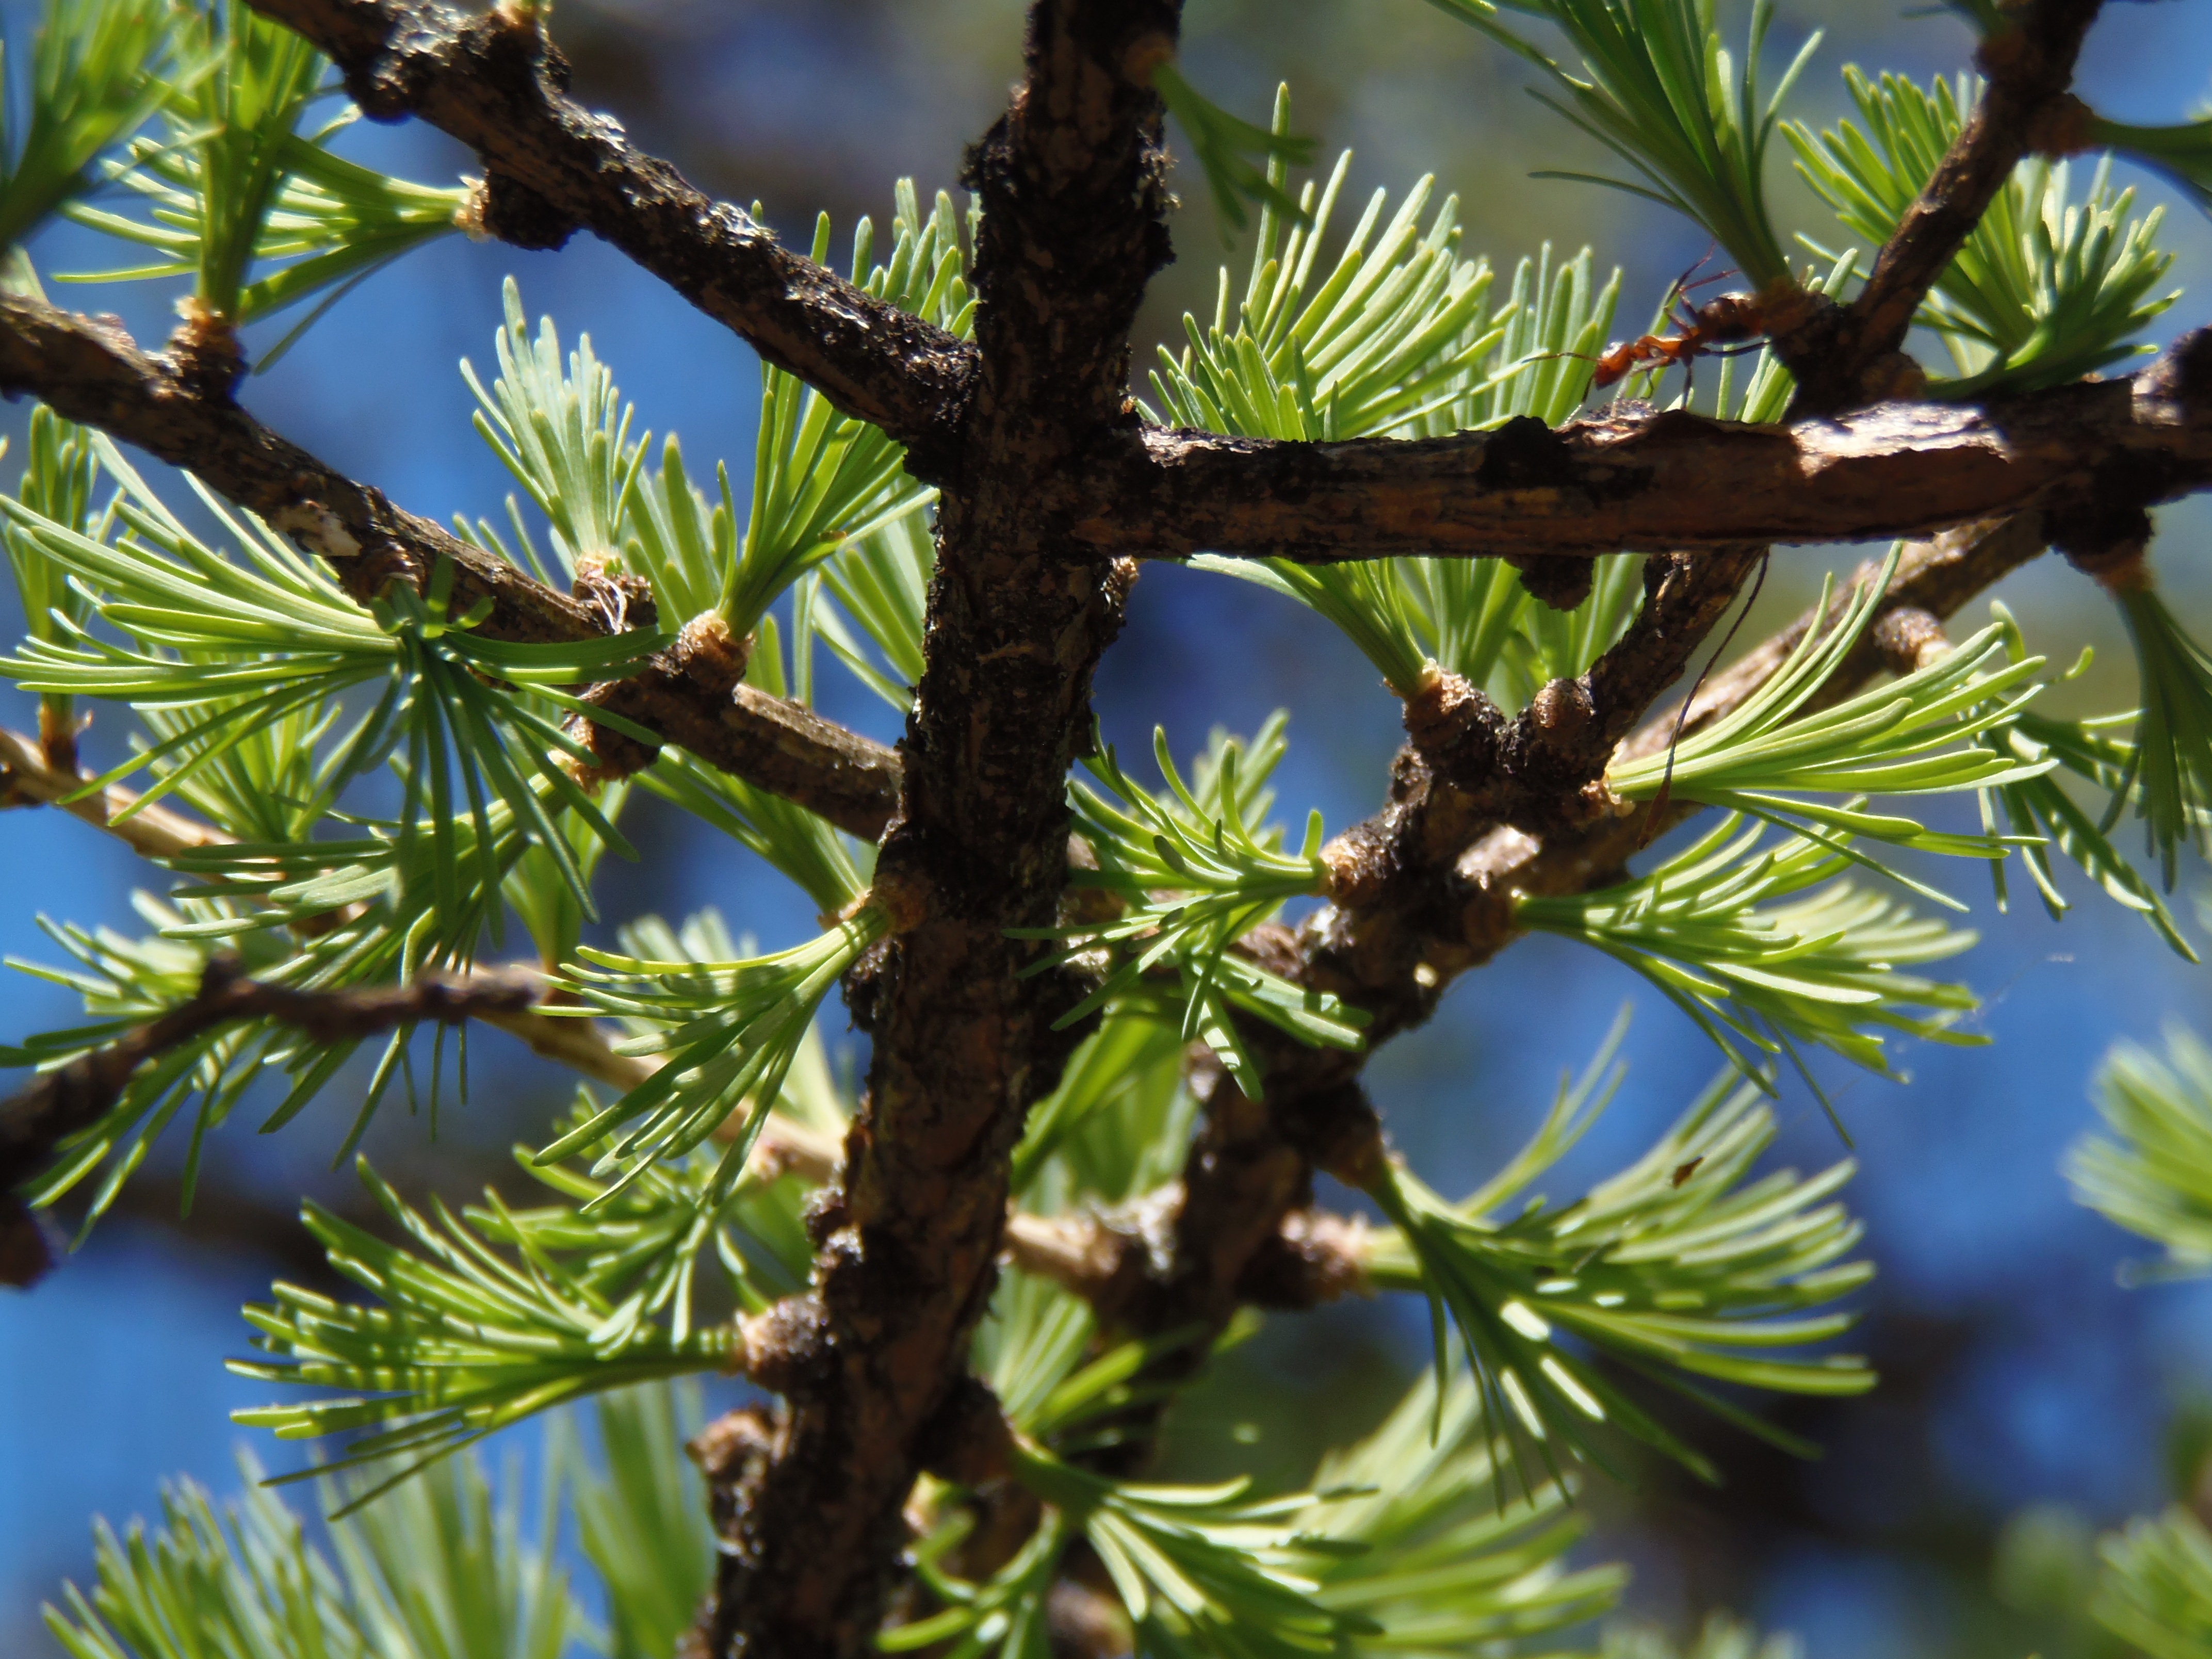
tree, nature, branch, growth, plant, leaf, flower, spring, green, produce, evergreen, fir, conifer, spruce, branches, seasonal, larch, flowering plant, woody plant, land plant, arecales